WYMT-TV

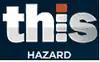
WYMT-DT2's former logo.

In 2009, WYMT-DT2 was launched as a standard-definition simulcast of WKYT. The simulcast ended on August 1, 2014, when that simulcast was replaced by the This TV network that provides classic movies and a few classic TV shows. Some additional syndicated programming is also broadcast on the DT2 subchannel. In early 2017, This TV was replaced with the Weigel Broadcasting-operated Heroes & Icons network.